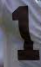
Number: 1